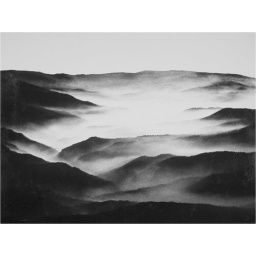
Taken from an airplane window somewhere in the western states on a flight to San Francisco. December 1989.